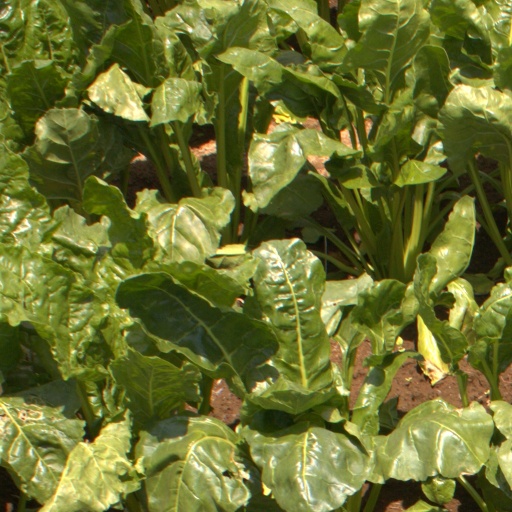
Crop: sugar beet